Dogondoutchi

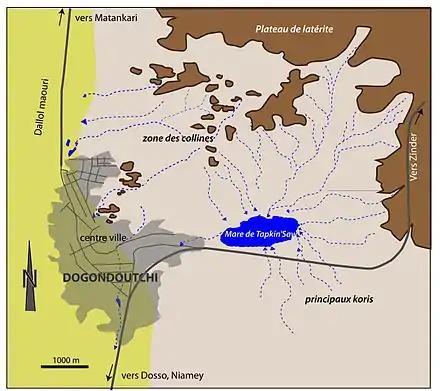

The annual rainfall in Dogondoutchi varies from 400 to 600 mm, roughly equivalent to that of the Mediterranean region in France but it takes place only between June and October and there is never any rain from October to May. The rainfall may be very intense – 50, to 150 mm a day, which leads to flash floods causing structural damage to the dry clay (so-called banco) houses along the koris and carrying off arable soil. The water is rapidly absorbed into the underground water layers or it reaches ponds which either dry out after the end of the rainy season or remain semi permanent (for example the Tapkin Saw close to the town). Following the catastrophic floods of 2002 the inhabitants, in association with international aide and the United Nations "Food For Work" Programme, constructed five kilometres of dykes which now protect the town. The experience gained during this operation has served in other parts of Niger and in Mali thanks to the Niger NGO "RAIL"